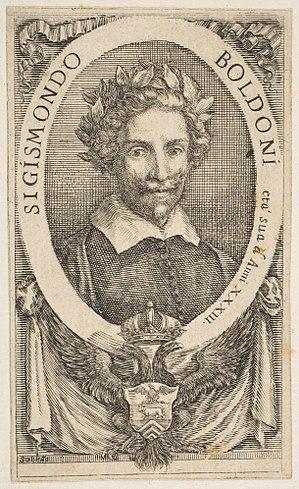
Sigismondo Boldoni, né le 5 juillet 1597 à Bellano, mort le 3 juillet 1630 à Pavie, est un écrivain, philosophe et médecin italien.